365 Penguins

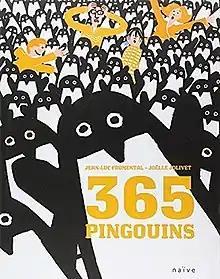
First edition

365 Penguins is a 2006 children's book by Jean-Luc Fromental and illustrated by Joelle Jolivet which tells the story of a family who receives a penguin each day for a year. It was a Boston Globe-Horn Book Honor Award winner.